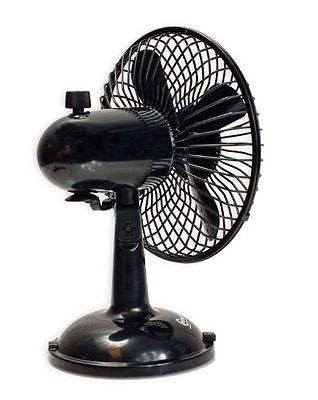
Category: fan